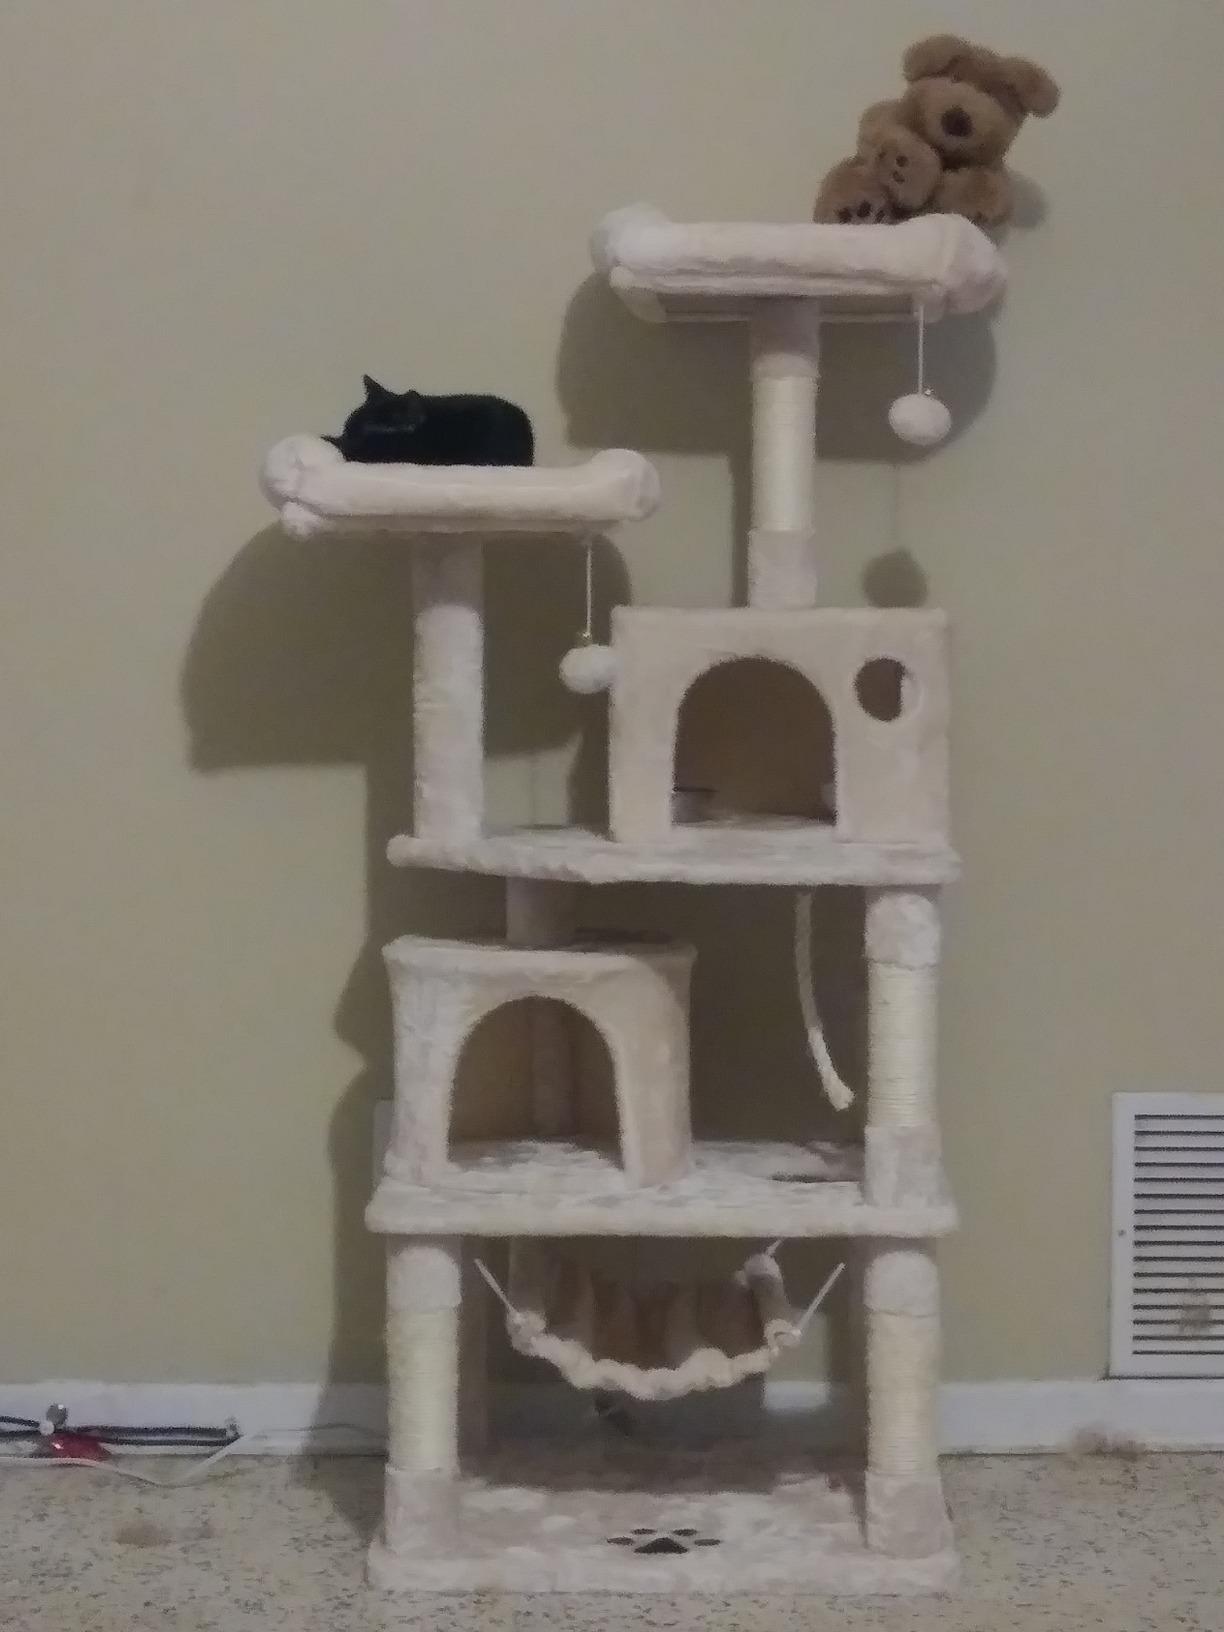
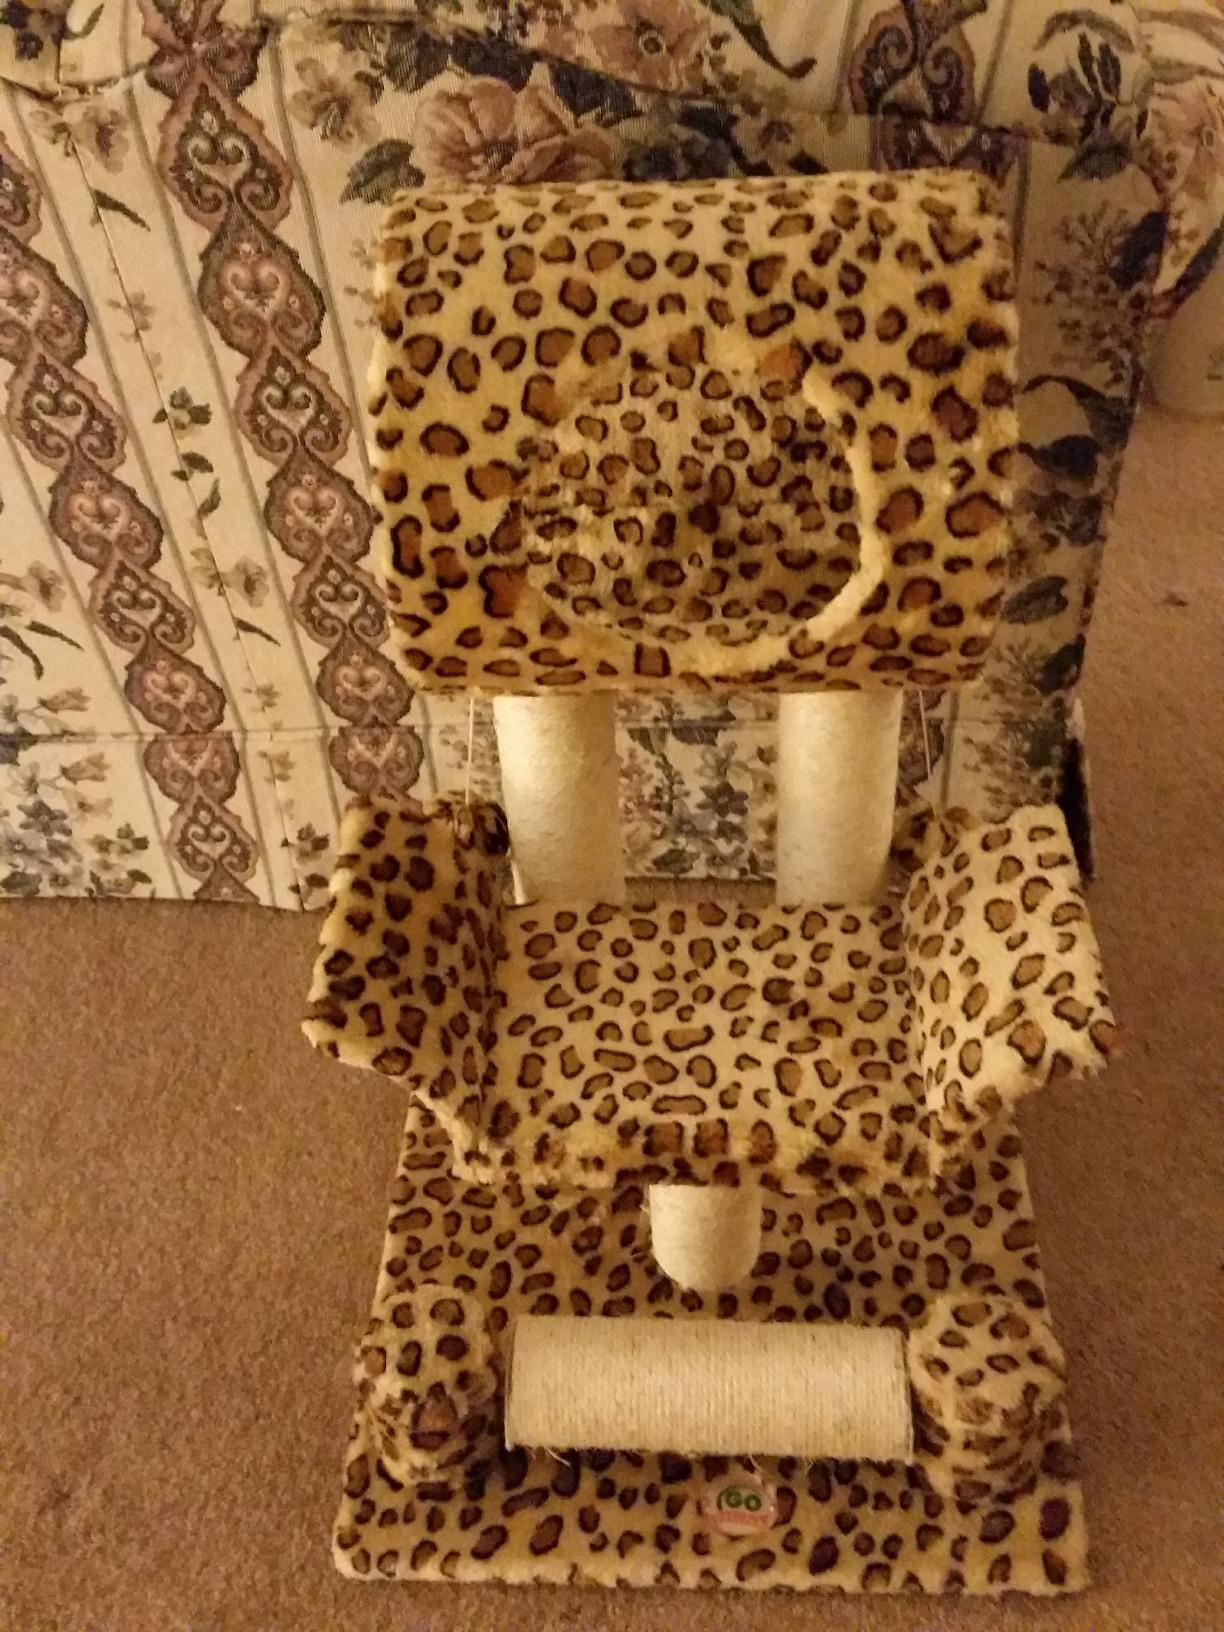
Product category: items_cat tree
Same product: no